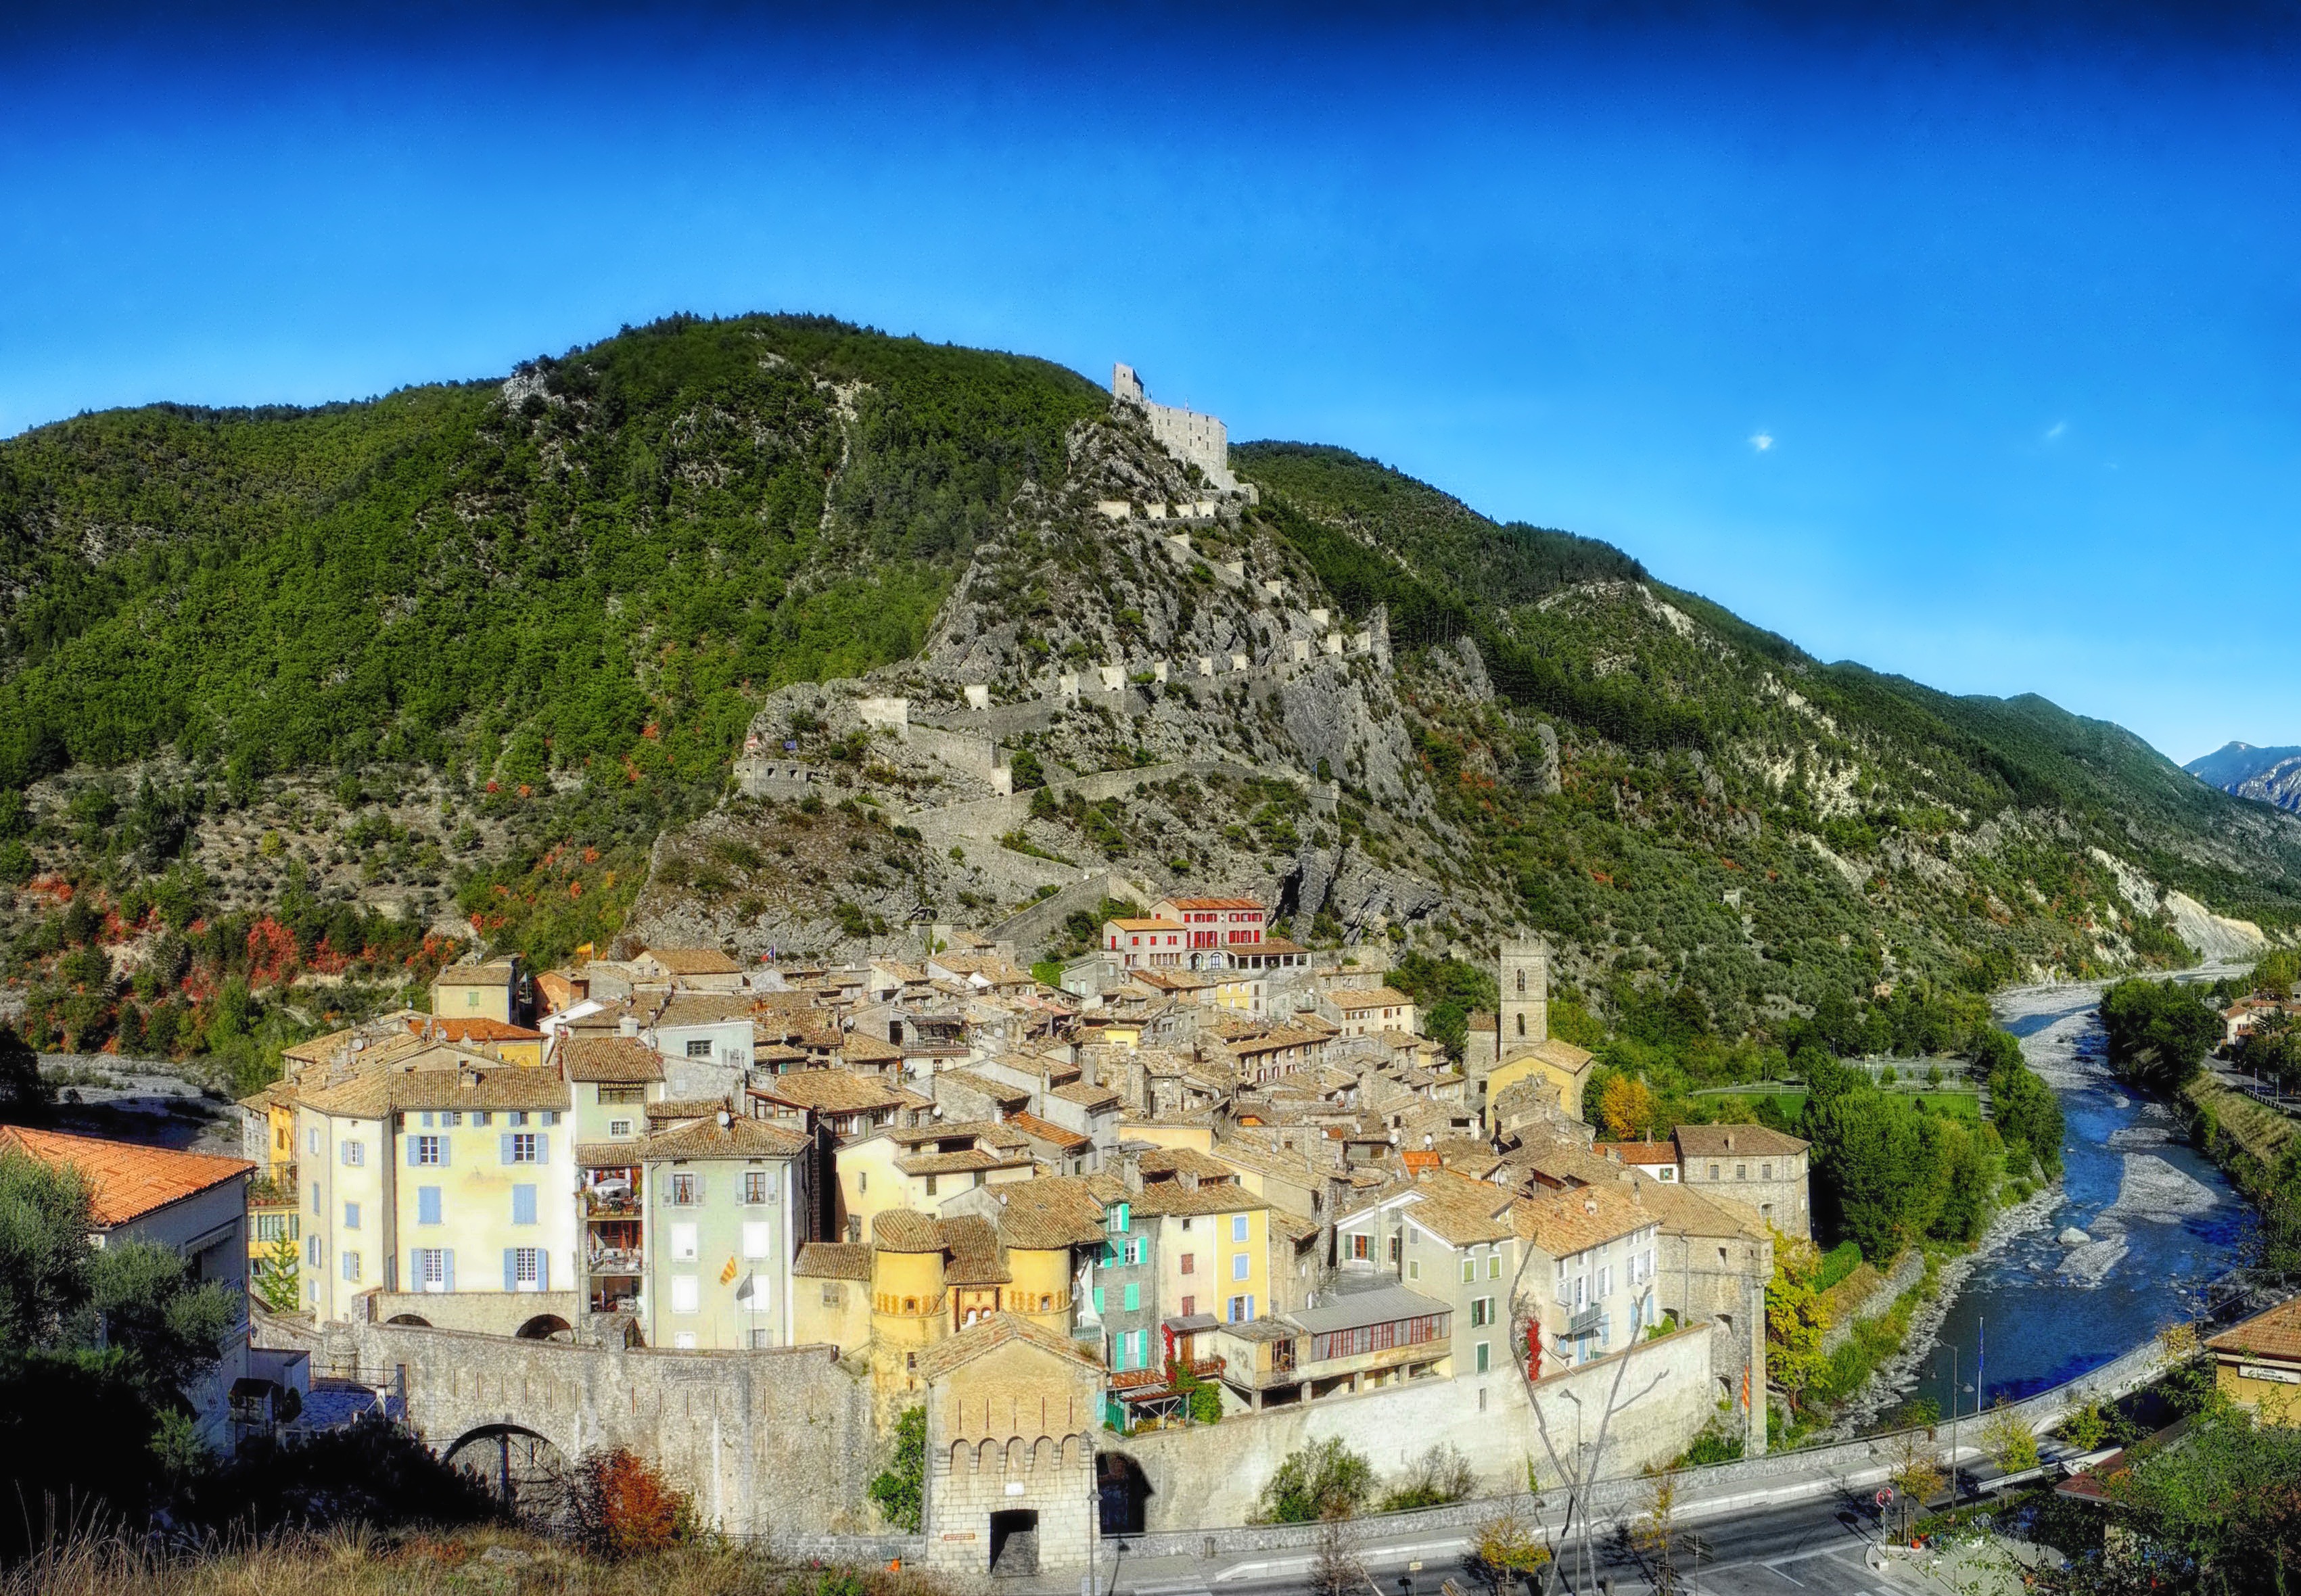
landscape, coast, nature, mountain, architecture, town, river, valley, mountain range, vacation, village, france, landmark, tourism, trees, outside, hdr, buildings, alps, monastery, historic site, mountainous landforms, entrevaux